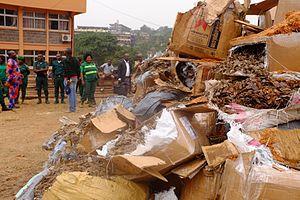
Les Manidae sont une famille de mammifères pholidotes regroupant tous les pangolins modernes avec toutes les espèces actuelles. Les pangolins actuels ont un régime alimentaire insectivore et leur corps allongé est en grande partie recouvert d'écailles, ce qui leur vaut d'être aussi appelés fourmiliers écailleux.